Modern Buildings on Zhongshan Square in Dalian

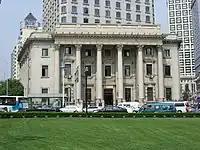
Industrial and Commercial Bank of China's Dalian Branch was built in 1920 for the Bank of Chōsen.

The Renaissance architecture building with Corinthian columns in front at No. 1 Zhongshan Square, between Minkang Street and Zhongshan Road, is now Industrial and Commercial Bank of China's Zhongshan Square Branch.